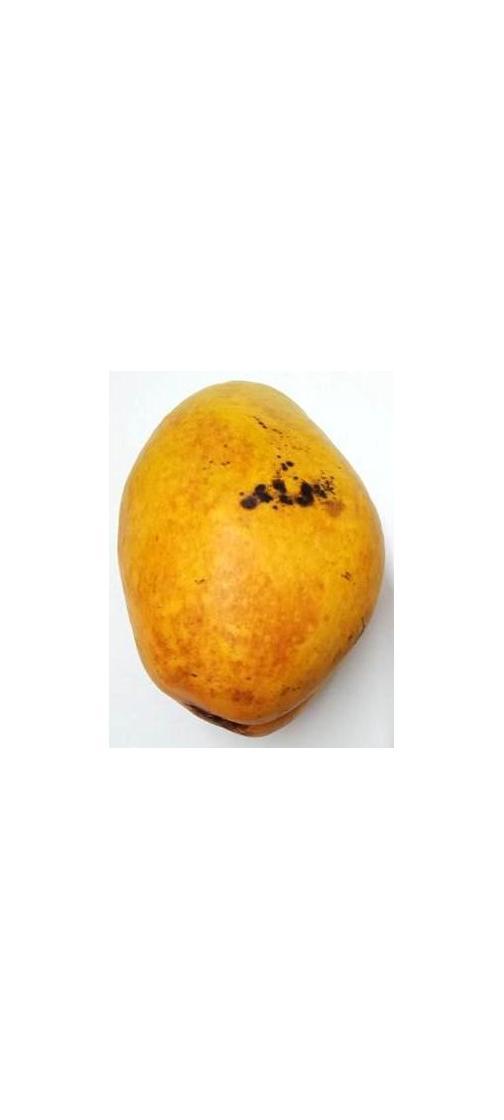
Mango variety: Bari-11